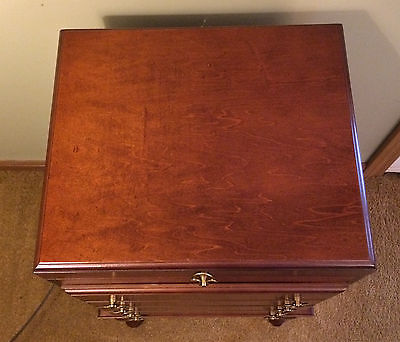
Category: cabinet